Jo Reynolds

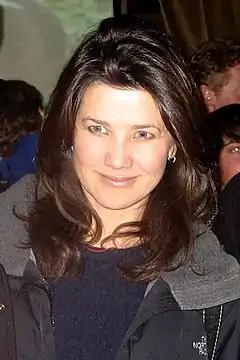
Daphne Zuniga (pictured in 2007) portrayed Jo Reynolds

Jo Reynolds is a fictional character in the American television series "Melrose Place", the second series in the "Beverly Hills, 90210" franchise. Portrayed by Daphne Zuniga, Jo Reynolds appeared in the first four seasons of "Melrose Place". She also appeared in the pilot of "Models Inc." (Melrose Place first spin-off) and later appeared in two episodes in the 2009 series revival.